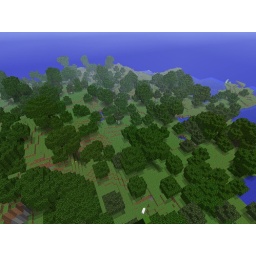
This is what I see when I look down from my home in the clouds on top of a mountain!